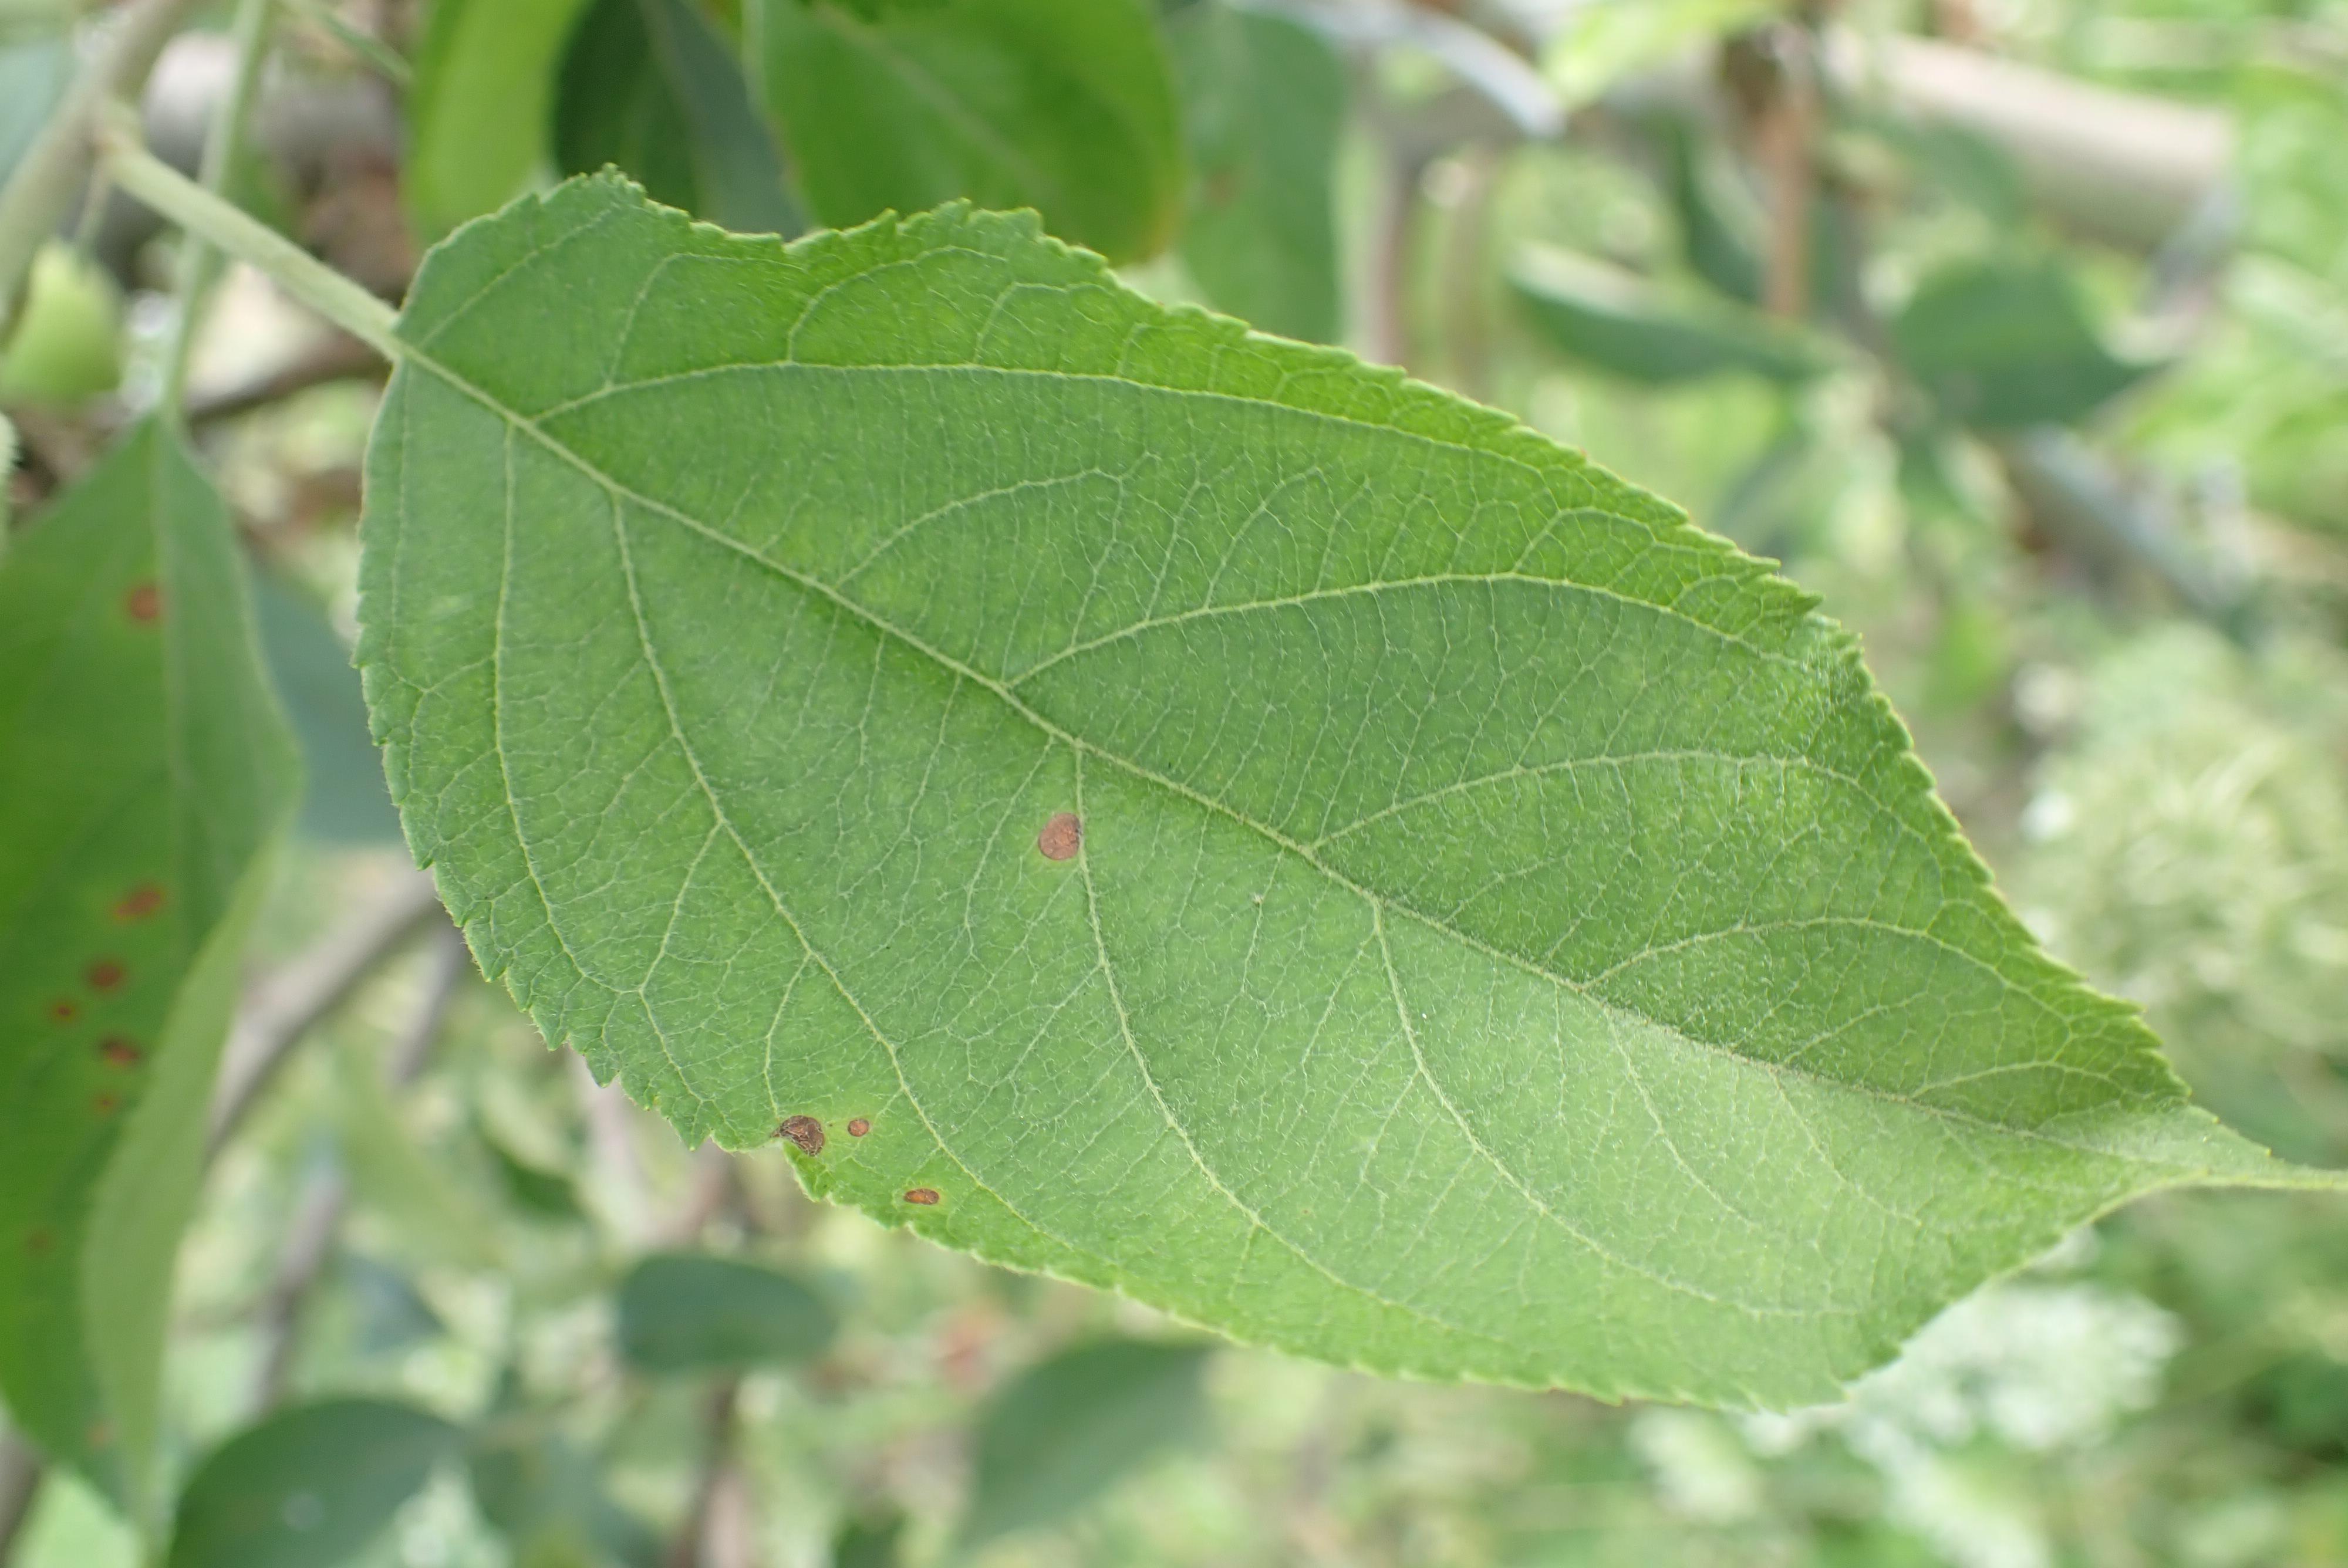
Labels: frog_eye_leaf_spot